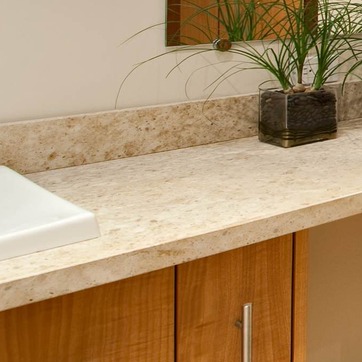
Material: polishedstone